Greccio

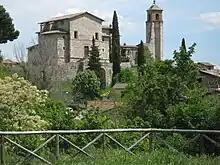
The church of San Michele Archangel

The medieval town that preserves part of the pavement of the old castle (11th century) and three of the six towers. The parish church of San Michele Archangel is located next to the bell tower on top of a flight of steps and dates back to the 11th century. The church was built over a part of the castle. The church was destroyed and rebuilt several times. The church as a Nave and side chapels. Two of the side chapels, dedicated to St. Anthony of Padua and Our Lady Immaculate have paintings and frescoes of the 15th and 16th century, and stucco decorations created in 1636. Remarkable from an artistic point of view are the baptismal font, the main altar, a gilded silver chalice and a monstrance, all dating back to the 16th century. In the square, there is the Church of Santa Maria del Giglio from the 14th century. This church also is a single aisle or Nave. It has a central altar and two side altars, stucco Roman school with influences of Carlo Fontana, and tempera paintings dated to the early 15th century. The high altar preserves, a fresco, which represents the Virgin and Child with Angels.